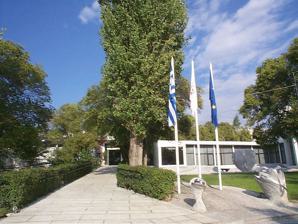
Building: MOMus–Museum of Contemporary Art
Country: Greece
Year built: 1979
Not to be confused with Contemporary Art Museum (North Macedonia) in Skopje , Republic of North Macedonia. MOMus Contemporary , in full MOMus–Museum of Contemporary Art–Macedonian Museum of Contemporary Art and State Museum of Contemporary Art Collections , is a contemporary art museum in Thessaloniki , Central Macedonia , Greece , located in the area of the Thessaloniki International Fair . It was formerly known as the Macedonian Museum of Contemporary Art ( MMCA , Greek : Μακεδονικό Μουσείο Σύγχρονης Τέχνης, ΜΜΣΤ ). View from outside History The museum was founded in 1979 by a group of visionary citizens of Thessaloniki. In a conversation between Maro Lagia and gallerist and collector Alexandros Iolas , after the latter had shown a keen interest in the damage inflicted on monuments by the 1978 Thessaloniki earthquake , Lagia proposed the creation of a contemporary art centre in Thessaloniki. Iolas's response was immediate –"Oh yes, no more hospitals and orphanages; a centre of contemporary art; that's exactly what Thessaloniki needs." Alexandros Iolas 's encounter with Thessaloniki was to acquire special significance, not only for the city but also for the posthumous fame of this singularly perceptive collector. There is nothing in Greece today to recall his inspired and creative sojourn in the country save the collection of the 47 works that he donated a generation ago as a "nucleus" around which to build a museum of contemporary art in this city. It was with great joy that the board of directors decided to honour him by giving his name to the museum's new three-storey wing and to dedicate to him the catalogue of the permanent collection, which now numbers more than one thousand works (paintings, sculptures, installations, assemblages, engravings, photographs), in the hope that the museum will remain independent, unconventional and open-minded, that is guided by the same principles that characterised Iolas himself. The gesture made by Alexandros Iolas , the museum's first great benefactor, found its followers. Well-known collectors, including Magda Kotzia, Franz Geiger , Alexandros and Dorothea Xydis, Giorgos Apergis and Dimitris Meïmaroglou, and with them a host of artists, continue to offer collections and individual works, constantly expanding the museum's collection. In addition to our gratitude to all the artist-donors who have thus supported the museum, we wish to express our immense appreciation of their work. The formal and conceptual qualities of their work succeed in establishing a dialectic relation with the young students through the museum's educational programmes. Thus, the artistic message is conveyed to the young people promoting their cultural awareness. Since 2018, the museum has merged with MOMus Modern , MOMus Experimental, MOMus Photography , and other institutions under the Metropolitan Organisation of Museums of Visual Arts of Thessaloniki (MOMus) umbrella. The permanent collection At present the museum's permanent collection comprises 2000 works by Greek and foreign artists, it is constantly being augmented by gifts from collectors, artists, gallery owners, and private individuals and constantly presented in the museum's new wing. Apart from the permanent display, the museum has mounted over 100 exhibitions of works by Greek and foreign artists: retrospectives of the work of Yannis Tsarouchis , Tsoclis , Photios Kontoglou , Nikos Hadjikyriakos-Ghikas , Kokkinidis , Alekos Fassianos , Aggelika Korovessi , Spyropoulos , Psychopaidis , Pavlos , Kessanlis , Akrithakis , Andy Warhol , Katzourakis and Perdikidis have been held for the first time in Greece; and other exhibitions have been devoted to the works of Fluxus , Robert and Sonia Delaunay , Roberto Matta , Viallat , Joseph Beuys , Uecker , David Hockney , Max Ernst , Barlach , Max Beckmann , Vlassis Kaniaris , Takis , Molfessis , Lazongas , Papadimitriou , Stephen Antonakos , Zongolopoulos , Mytaras , Triandafyllou , Ekonomopoulos , Alithinos and many other artists. The museum has published more than fifty bilingual catalogues to accompany solo and group exhibitions. Educational programs The museum organises educational programmes relating to its temporary exhibitions and permanent display, and also devises programmes for other visual arts institutions. With the help of museum educationalists, tens of thousands of children have enjoyed learning about art. It also offers guided tours and, in the framework of EU programmes, collaborates with other museums with a view to devising educational programmes for adults. Events Other events hosted by the museum include lectures, discussions on subjects relating to aesthetics, art history, and the organisation of museums and collections, presentations of books and art projects, meetings with artists, happenings, and bazaars. Library In the library two-and-a-half thousand titles of books and periodicals on subjects relating to painting, sculpture, engraving, architecture, and photography, all the catalogues published by the museum, audio-visual material, and the museum's archive of artists are available to the public. Art shop The art shop sells the museum's own publications, other art publications, both for adults and for children, works of art both unique and produced as series, utilitarian objects of an artistic nature, jewellery designed by artists, educational CD-ROMs, music CDs, posters, cards, and other inspired and inspiring gifts. Niki de Saint Phalle, Adam Bouteas, 4 dimensions Zouni, Red column Dennis Oppenheim, Explosions References